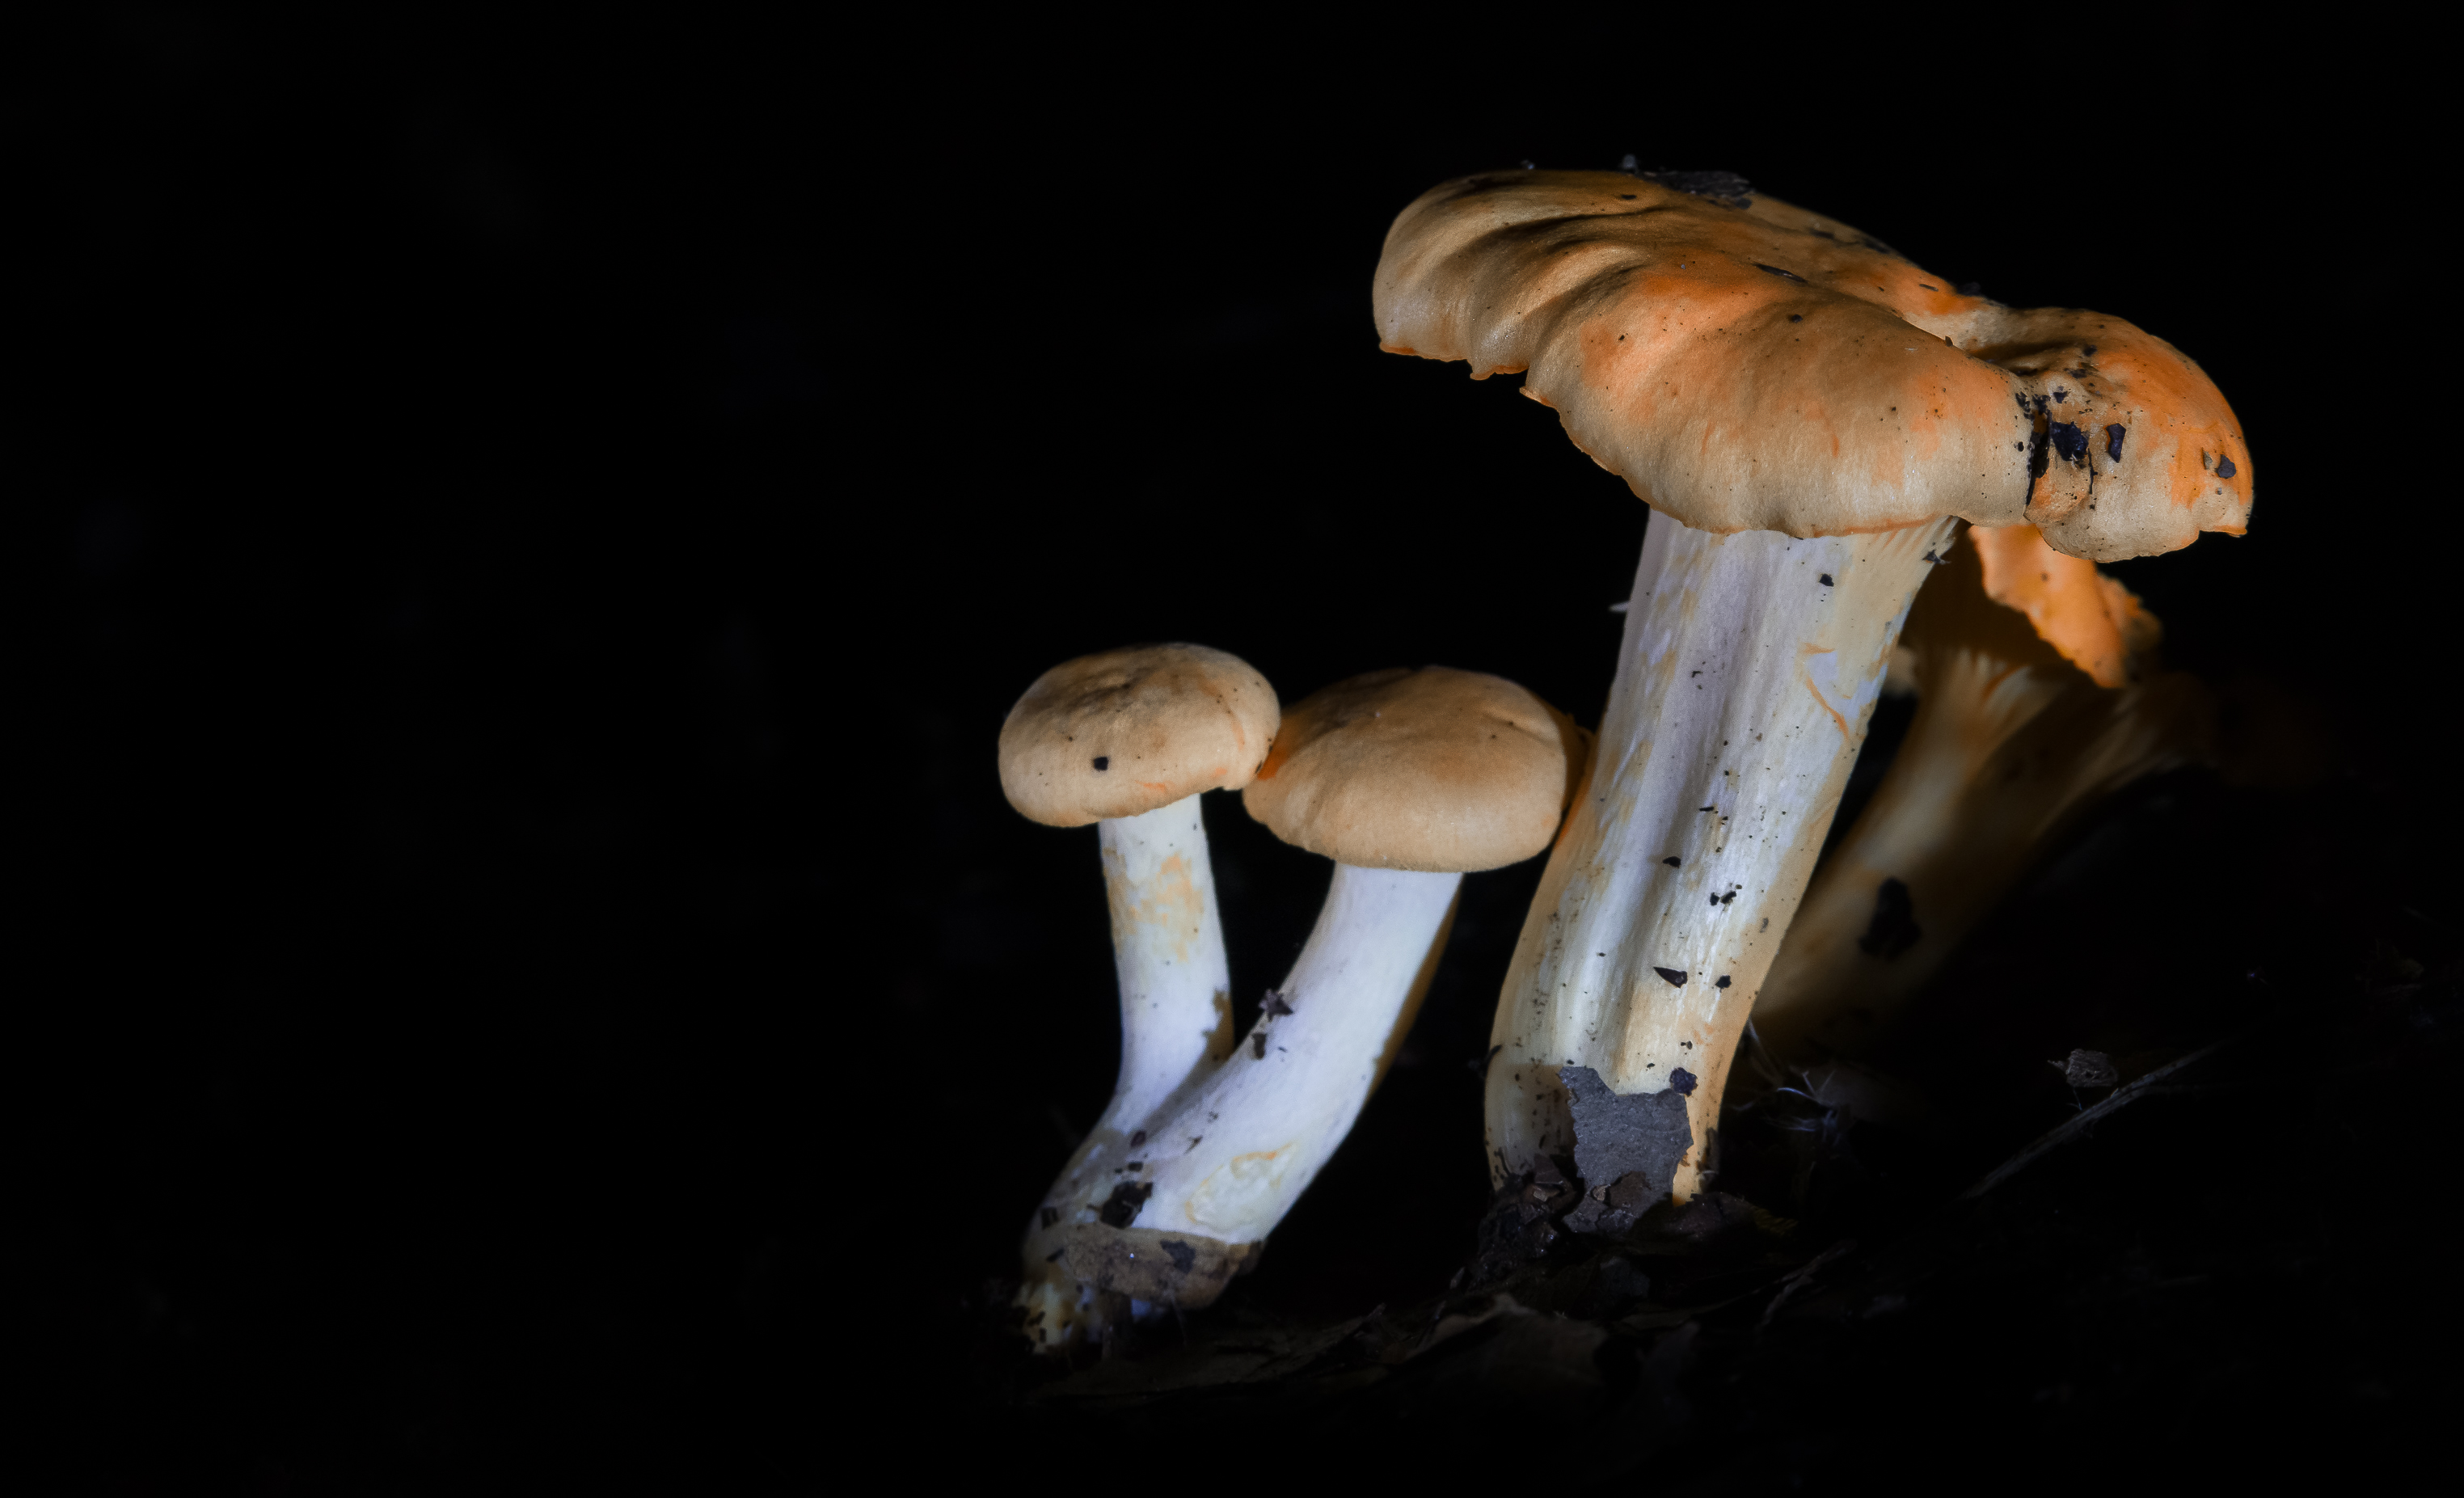
nature, photography, macro, darkness, mushrooms, naturaleza, setas, ggl1, gaby1, xovesphoto, sonya77, tamron60mm, macro photography